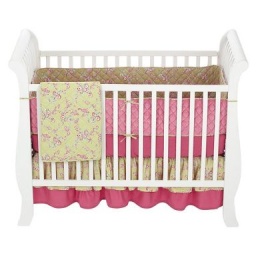
The bedding is muich more green &amp;amp; pink in person!